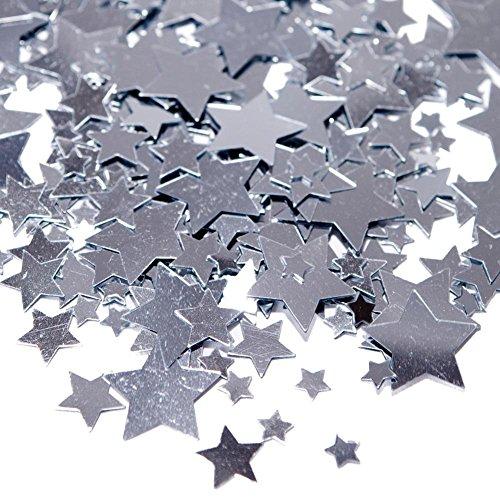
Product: Amscan AMI 37014.18 Party Supplies, 2.5 oz, Silver
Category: Toys & Games | Party Supplies
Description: A pack contains 2.5 oz of confetti.
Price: $6.35
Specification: ProductDimensions:6x4x1inches|ItemWeight:2.4ounces|ShippingWeight:2.4ounces(Viewshippingratesandpolicies)|Department:Decorations|Manufacturer:Amscan|ASIN:B00BU2FUDO|Itemmodelnumber:AMI37014.18